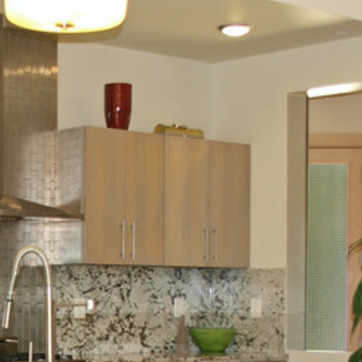
Material: wood